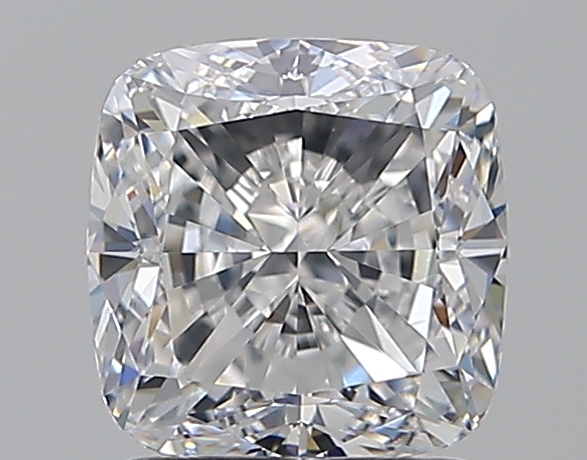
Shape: cushion
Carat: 1.9
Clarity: VS1
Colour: D
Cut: VG
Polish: EX
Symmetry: EX
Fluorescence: VS
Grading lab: GIA
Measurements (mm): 6.65 x 6.56 x 4.7